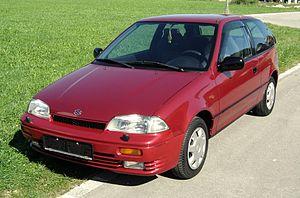
La Suzuki Swift est une citadine polyvalente produite par le constructeur japonais Suzuki et vendue dans le monde entier sous quatre types de carrosserie : 3 ou 5 portes, berline tricorps ou cabriolet.